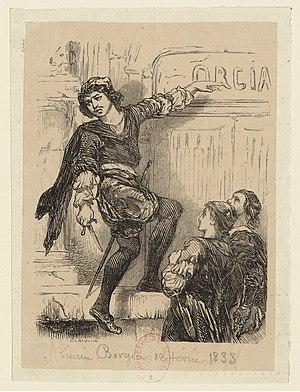
Titre
Célestin François Nanteuil-Lebœuf, dit Célestin Nanteuil, né le 11 juillet 1813 à Rome et mort le 6 septembre 1873 à Bourron-Marlotte, est un peintre, graveur et illustrateur français lié au mouvement romantique.